Minnedosa Lake

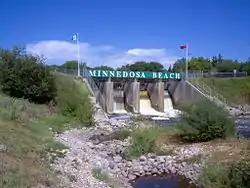
The Minnedosa Dam on the Little Saskatchewan River

A dam was approved in December 1907 by the Government of Canada. After several delays, the dam was completed in 1912. Minnedosa was the second community in the Province of Manitoba to generate its own hydroelectric power. Initially privately owned, the generation plant was taken over by the Manitoba Power Commission in 1920. The dam provided power until 1933. The lake was used as a source of water for the town, for recreation, and for supplying the engines of the Canadian Pacific Railway. On May 4, 1948, the spillway of the dam failed due to erosion of structure, and the resulting flood damaged many homes and businesses in the town. The spillway was not repaired until 1950 by the Prairie Farm Rehabilitation Administration.